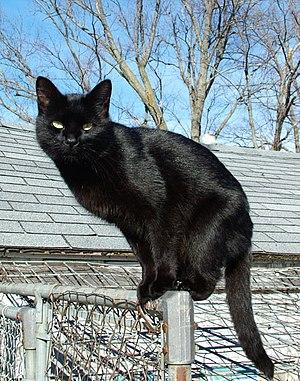
La robe solide ou unie est un patron composant de la robe du chat. Il désigne les robes de couleur unie. La robe naturelle du chat domestique est tigrée, soit en terme félinotechnique tabby, mais par l'action d'un gène récessif, le poil devient uni.